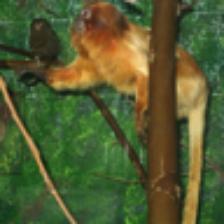
Label: NonHuman